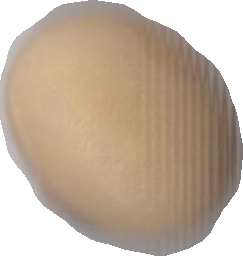
Variety: Anjasmoro